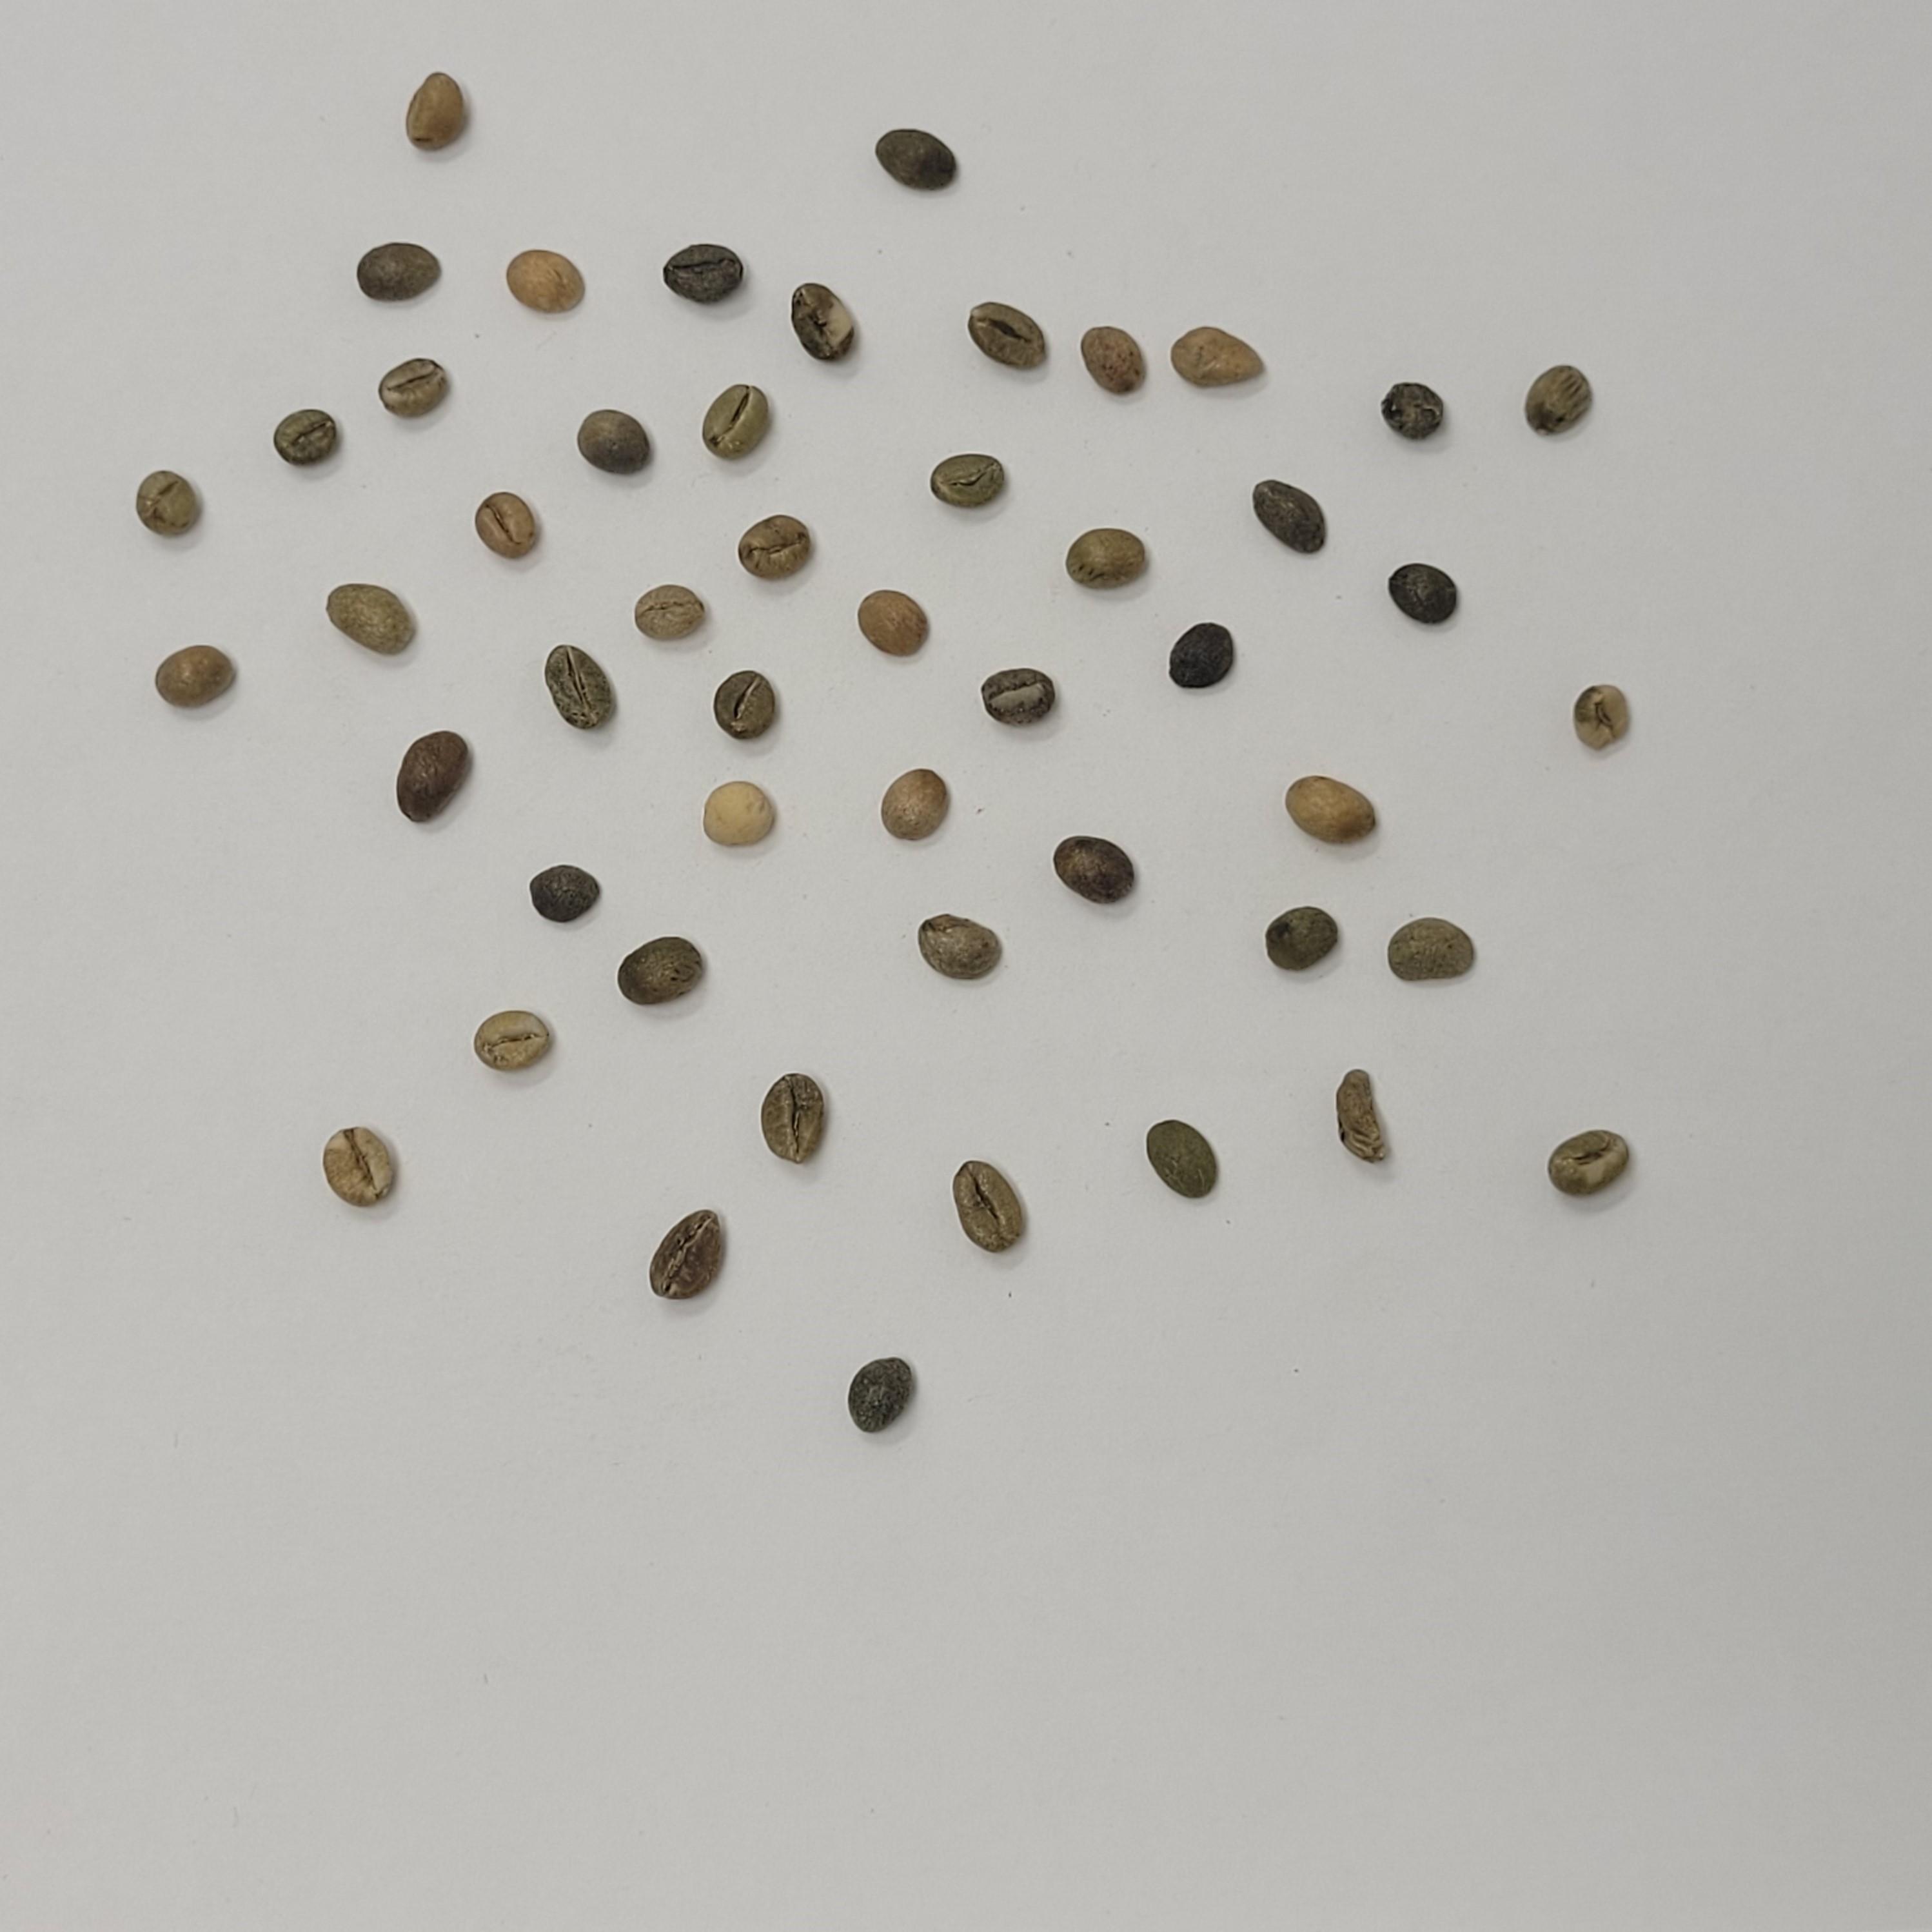
Coffee bean quality grade: Bits